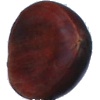
Label: Chestnut 1